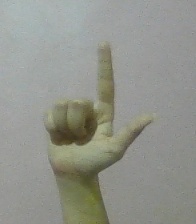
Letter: laam